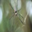
Label: spider